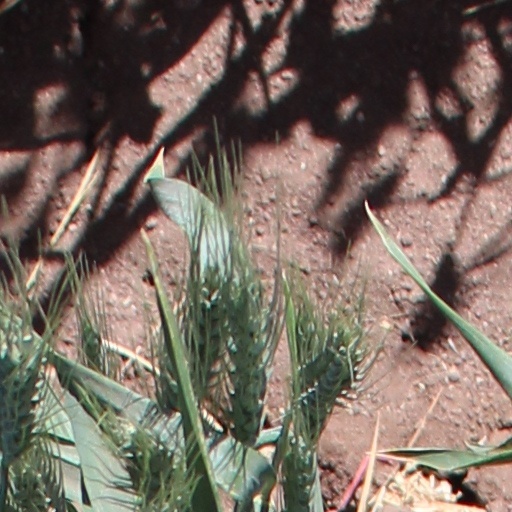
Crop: wheat